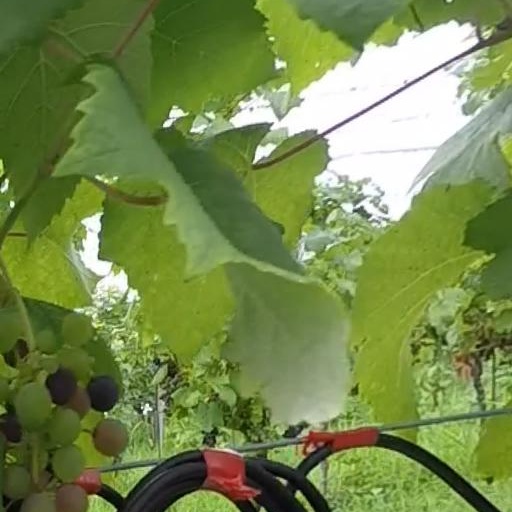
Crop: grape